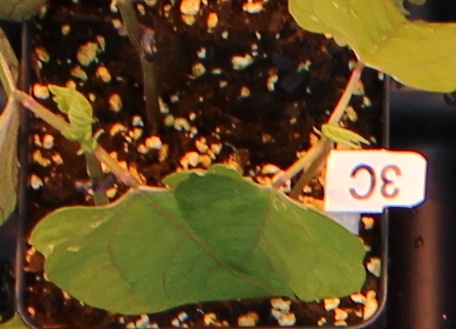
Label: Blackbean